Radha

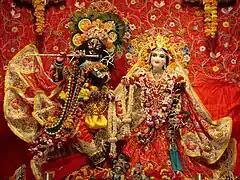
Radha Krishna on Radhashtami, ISKCON Temple, Vrindavan

"Rasikapriya", a Braj text on poetics depicts Radha as the married consort of Krishna. It is a frequently illustrated text that deals with the Radha Krishna's romance and is written by one of the most prominent writers of the "Riti kavya" tradition, Kesavdas. Changes in the portrayal of Radha, as articulated in the Rasikapriya, have significant implications for later literary traditions. In the "Riti kavya" literature, especially the "Rasikapriya", Radha is depicted as the archetypal heroine and is used to exemplify the ideal form of connection to Krishna. Rather than depicting her as a "parakiya" heroine, Kesavdas, on the whole, presents her as a "svakiya" heroine, the one to whom Krishna belongs wholeheartedly. If she is separated from him, it is only temporarily, for as archetypal lovers they are connected forever. The suggestion that Radha is Krishna's rightful wife is clearly articulated in the first chapter in the exemplary verse for the manifest form of union. Here, Kesavdas compares the union of Radha and Krishna with that of Sita and Rama. Kesavdas compares the union of Radha and Krishna with that of Sita and Rama: